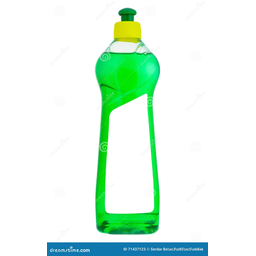
Label: bottles